Saint-Honoré, Isère

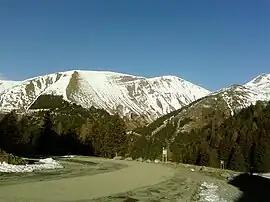
The old ski station of Saint Honoré 1500

Saint-Honoré is a commune in the Isère department in southeastern France.